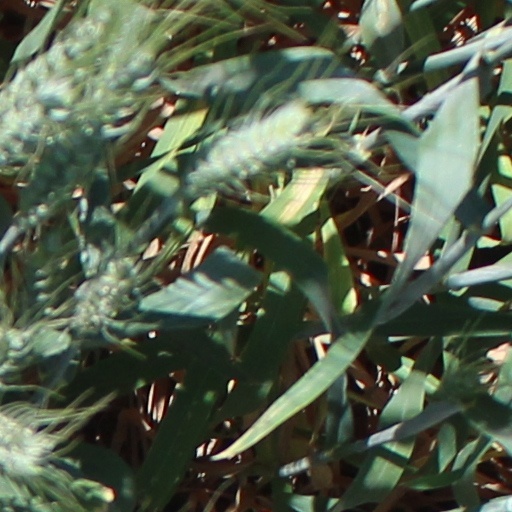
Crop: wheat